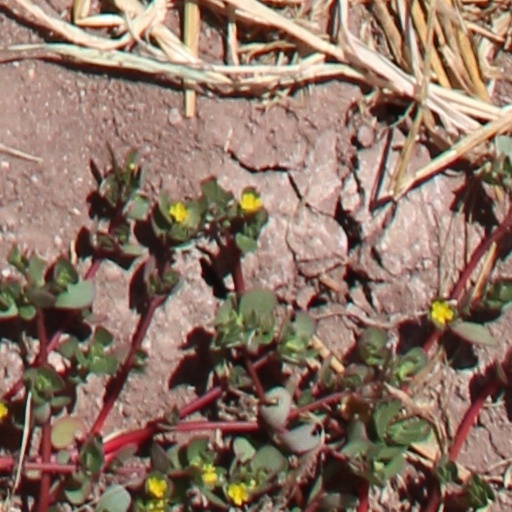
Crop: wheat